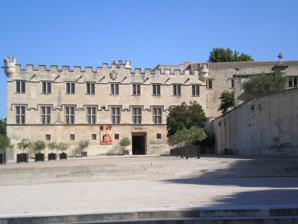
Building: Musée du Petit Palais, Avignon
Country: France
Year built: 1320
Museum and art gallery in Avignon, southern France Musée du Petit Palais in Avignon The Virgin in glory with the Apostles, by Mariotto di Nardo The Annunciation, by Cosimo Rosselli The Musée du Petit Palais is a museum and art gallery in Avignon , southern France.  It opened in 1976 and has an exceptional collection of "primitives" and early Renaissance paintings from Italy, which reunites those of the collection of Giampietro Campana deposed by the Musée du Louvre as well as paintings of the Avignon school deposed  by the Musée Calvet . It is housed in a 14th-century building at the north side of the square overlooked by the Palais des Papes . The building, built in the early 14th century as the residence of the bishops of Avignon, was made a UNESCO World Heritage Site as part of the historic center of Avignon in 1995. Building Named Petit Palais to distinguish it from the Palais des Papes , the original structure was built during the period of the Avignon Papacy by Cardinal Berengar Fredol the Elder around 1318–20.  The palace and a few neighbouring buildings were bought on de Frédol's death in 1323 by Cardinal Arnaud de Via , nephew of the reigning Pope John XXII . When de Via died in 1335, Pope Benedict XII bought the building for use as the episcopal palace. The subsequent building work created an interior close to that of the present configuration with four wings around a cloister and a service court. The building suffered during its use from 1396 as a fortified citadel during the Western Schism , and was a wreck by the time the war ended in 1411. In the second half of the 15th century, Bishop Alain de Coëtivy and his successor, Giuliano della Rovere (the future Pope Julius II ) carried out restoration work, giving the Palace more or less its present appearance by 1503.  Della Rovere arrived in Avignon in 1474, having been made bishop of Avignon and papal legate of Avignon by his uncle Pope Sixtus IV .  He added new south and west facades in Italian Renaissance style (with oculi , a west-facing door surmounted with a triangular pediment, window drip-moldings and his insignia facing south) and, in 1487, a tower (which collapsed in 1767).  The Palace became known as the Palace of the Archbishop when the city was promoted to an archbishopric soon after della Rovere took office. During the French Revolution , the palace was nationalised and sold off, becoming a Catholic secondary school in 1826 and then in 1904, with the separation of the church and the state, a professional and technical school. The building was listed as a historic monument in 1910. The restoration work, began in 1961, was supervised by Jean Sonnier, the chief architect of the Monument historique , the national heritage organization in France. The building opened as a museum in 1976. Collection 390 works by Italian (327 by 130 artists) and French primitive or early-Renaissance painters such as Sandro Botticelli ( Madonna with Child , c. 1467) or Vittore Carpaccio . 600 sculptures including the effigy head from the tomb of Antipope Clement VII ; the rest of the tomb was destroyed during the French Revolution. Paintings 13th and 14th centuries Simone Martini , Paolo Veneziano , Lippo Memmi , Taddeo Gaddi , Agnolo Gaddi (The Calvary), Ambrogio Lorenzetti , Bartolo di Fredi , Giovanni Baronzio , Lorenzo di Bicci , Master of 1310 , Jacopo del Casentino , Mariotto di Nardo , Jacopo di Cione , Puccio di Simone , Paolo di Giovanni Fei , Turino Vanni , Barnaba da Modena (workshop), Simone dei Crocifissi , Angelo Puccinelli , Girolamo Marchesi , Niccolo di Pietro Gerini , Niccolò di Tommaso , Francescuccio Ghissi . 15th and 16th centuries Sandro Botticelli (Madonna with Child), Vittore Carpaccio (Sacred conversation), Lorenzo Monaco , Carlo Crivelli , Vittorio Crivelli , Sano di Pietro , Matteo di Giovanni , Benvenuto di Giovanni , Taddeo di Bartolo , Andrea di Bartolo , Benozzo Gozzoli , Lorenzo di Credi (workshop), Antonio Vivarini , Bartolomeo Vivarini , Liberale da Verona , Pesellino , Jacopo del Sellaio , Neri di Bicci , Cima da Conegliano , Vecchietta , Giovanni di Paolo , Jacopo di Paolo , Cosimo Rosselli , Ludovico Mazzolino , Ridolfo del Ghirlandaio , Giovanni da Udine , Biagio di Antonio Tucci , Benvenuto di Giovanni , Bartolomeo Veneto , Ambrogio Bergognone , Francesco Botticini , Antoniazzo Romano , Bonifacio Bembo , Marco Palmezzano , Bernardino Fungai , Master of Tavarnelle , Louis Bréa or from the Avignon school Josse Lieferinxe and Enguerrand Quarton . Sculptures The collection features Romanesque sculpted capitals from the churches of Avignon notably from the cloister of the Cathédrale Notre-Dame des Doms (12th c.), pieces of funerary monuments of the papal period (14th c.) like those of John XXII , Innocent VI , Urban V or the cardinals Philippe de Cabassole and Jean de La Grange (1388-–89), as well as sculptures of the school of Avignon (15th c.) with Antoine Le Moiturier or Jean de la Huerta . Italian paintings Head of a Crucifix or Christ Berlinghieri. Simone Martini , Madonna with Child (c. 1320). Paolo Veneziano , Madonna with Child. Taddeo Gaddi , Madonna with Child. Taddeo di Bartolo , Madonna with Child, (1400). Lorenzo Monaco , Saint Laurent between Saint Ansano and Saint Margaret. Sano di Pietro , Angel of the Annunciation. Giovanni di Paolo , The Nativity between Saint Vittorino and Saint Ansano or Galgano. Neri di Bicci , Madonna with Child and six saints. Vittorio Crivelli , Madonna with Child. Sandro Botticelli , Madonna with Child , (1467). Vittore Carpaccio , Sacred conversation, (c. 1500). References